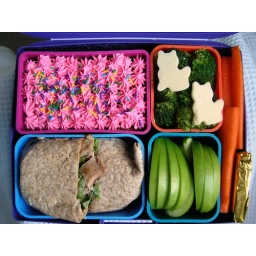
Yes, I know, there's a giant pink cake in there but in my defence it is cake-day, I mean Monday...